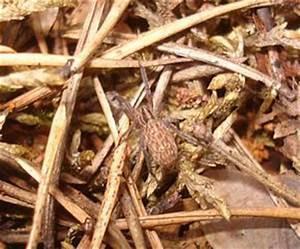
spider